Apostolic Church, Iași

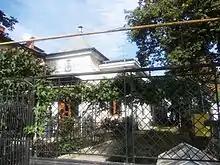
Apostolic Church

The Apostolic Church is a New Apostolic church located at 35 Elena Doamna Street in Iași, Romania.